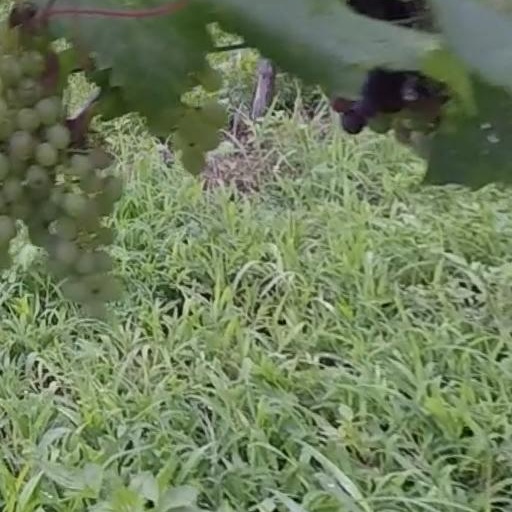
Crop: grape